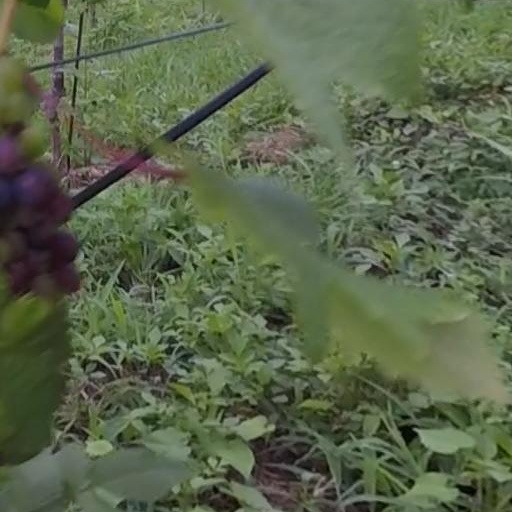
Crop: grape